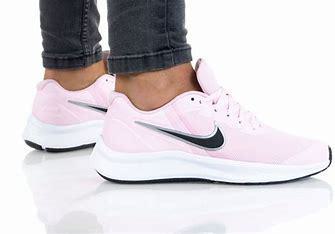
Brand: Nike
Model: Star Runner 3